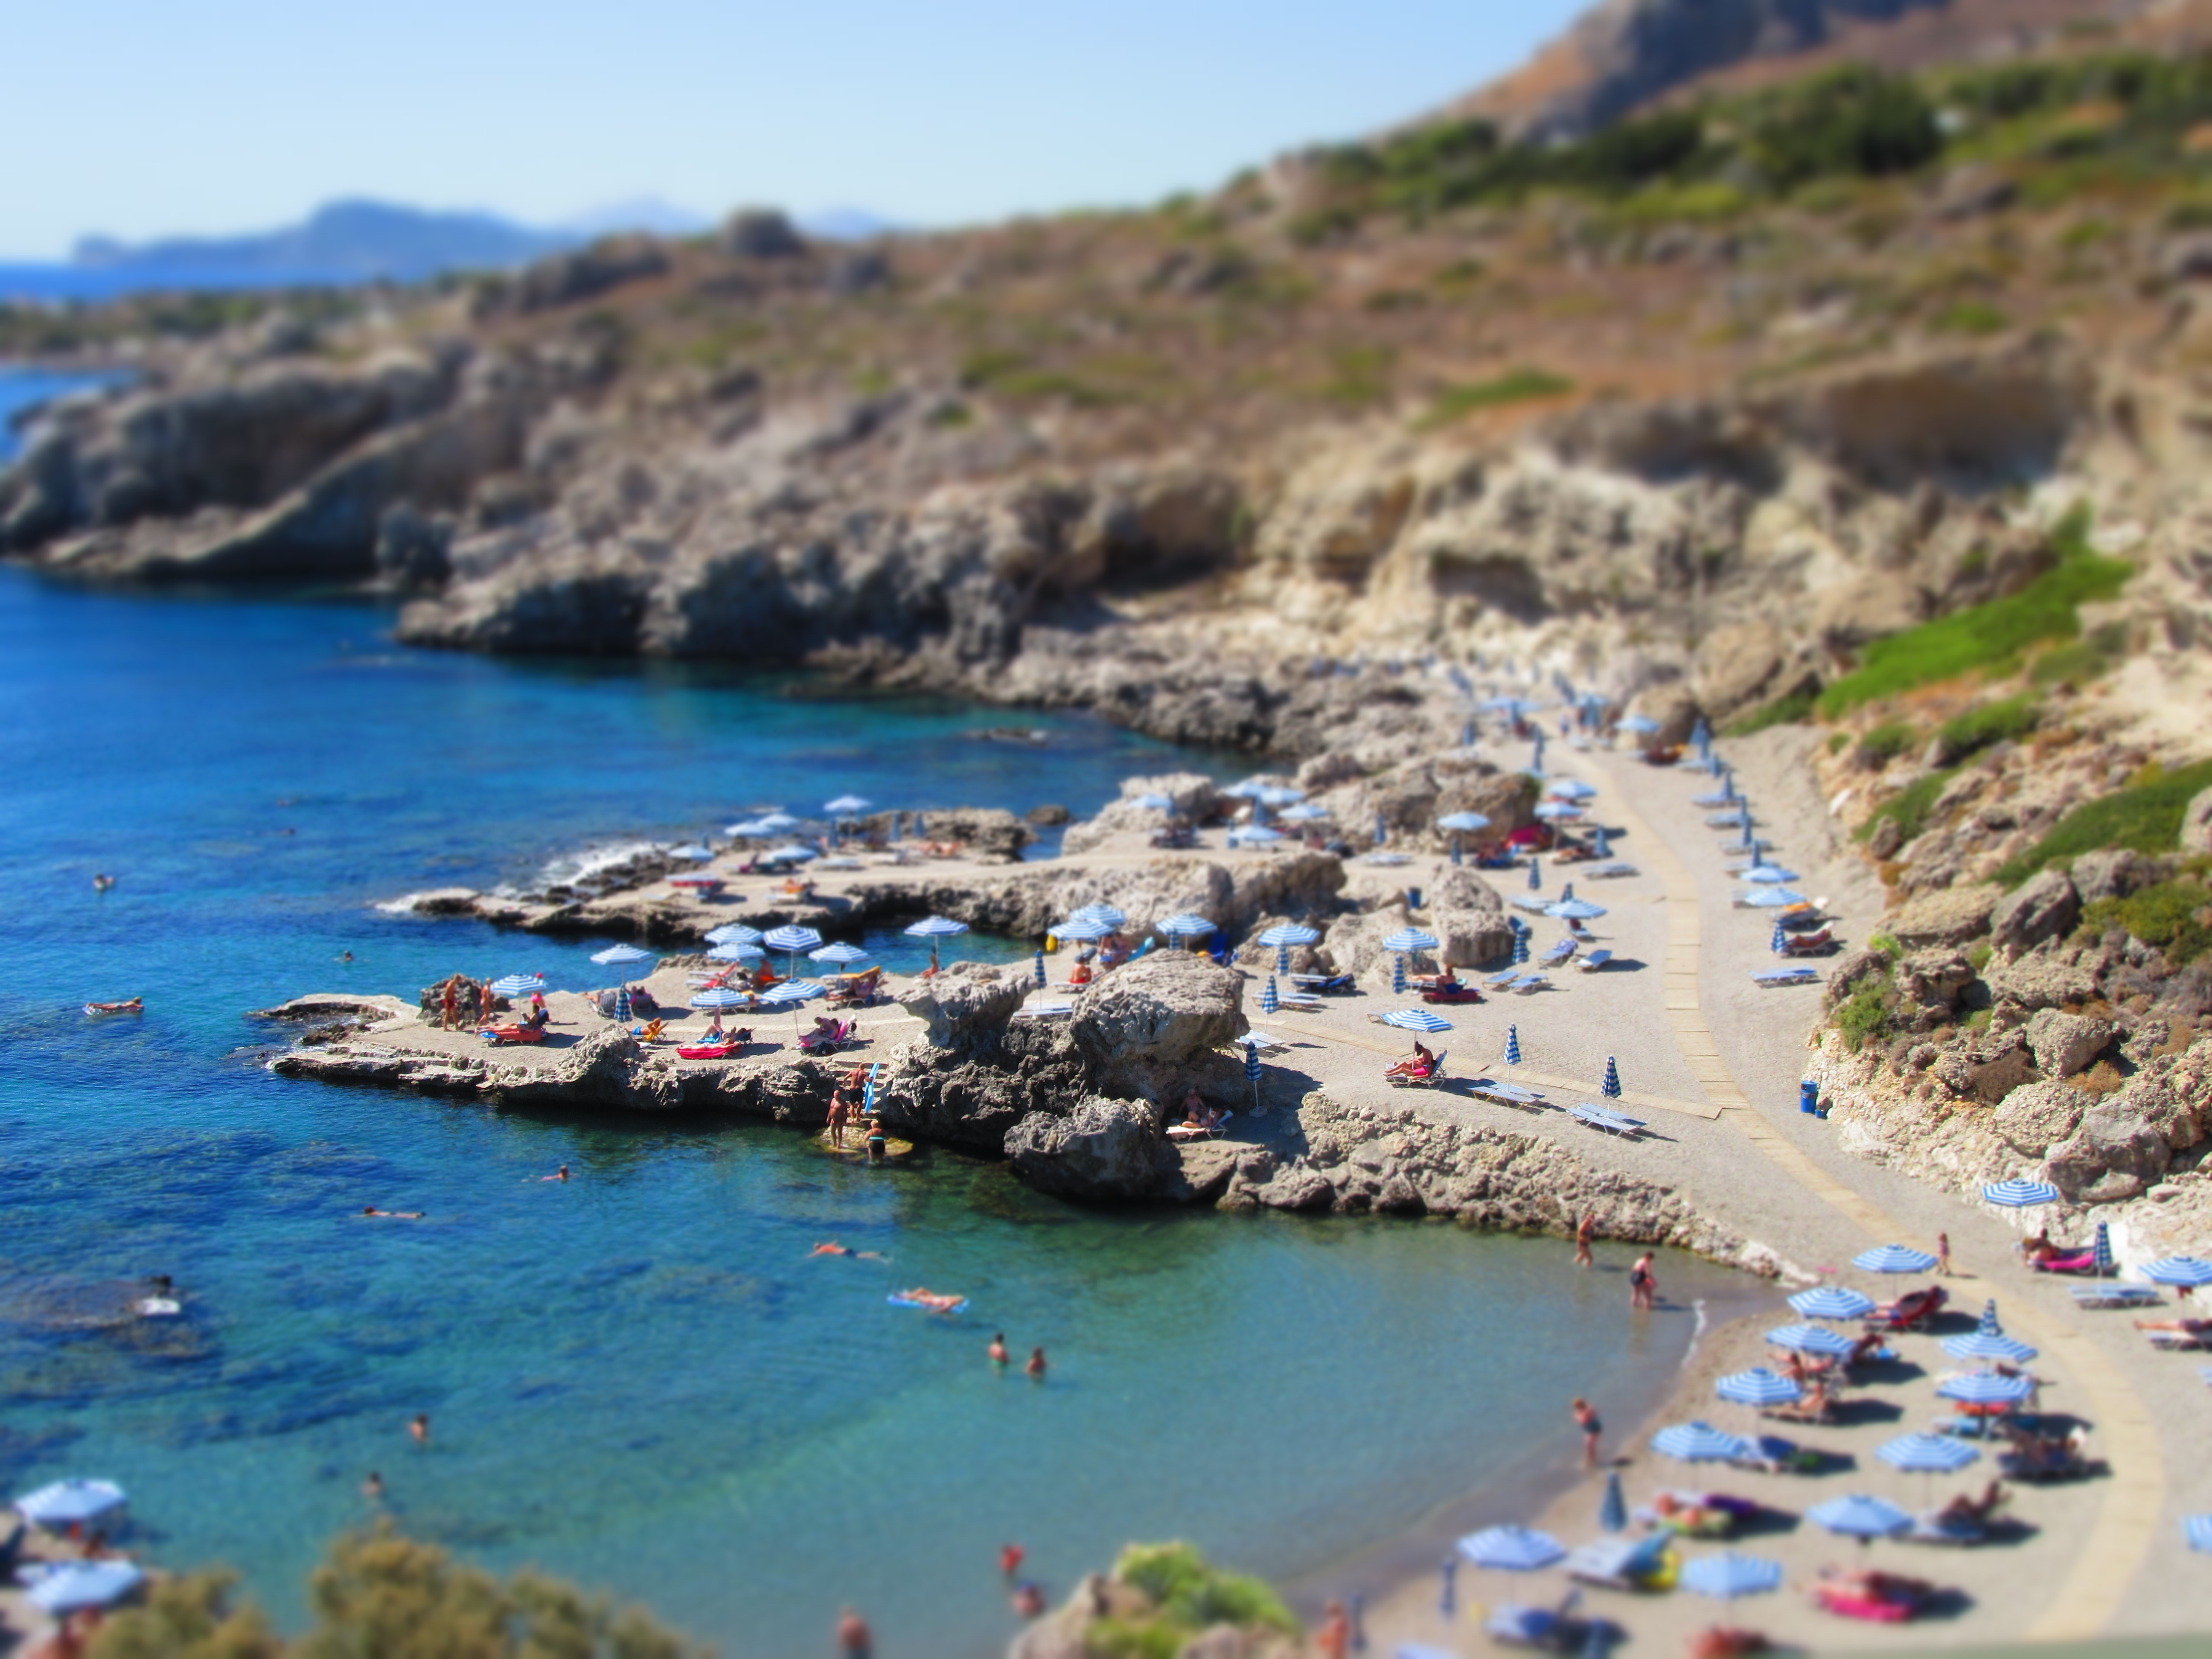
beach, sea, coast, ocean, shore, cliff, cove, holiday, bay, island, terrain, body of water, cliffs, greece, booked, cape, islet, rhodes, stone beach, aerial photography, kalithea